China/Avant-Garde Exhibition

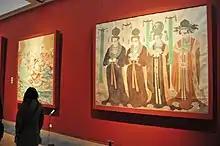
Beijing National Art Museum of China

China/Avant-Garde Exhibition is one of the most significant exhibitions in the history of Chinese contemporary art. Opening on February 5, 1989, at the National Art Museum of China (formerly the National Art Gallery), and featured over 186 artists and approximately 300 artworks from all over China. Widely regarded as a pivotal moment in the history of contemporary Chinese art, the exhibition provided a comprehensive view of the experimental works that emerged in mainland China after 1985.